Kasur District

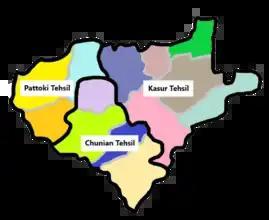
Map showing the three tehsils of Kasur -Pattoki, Kasur, Chunian.

The Bambawali-Ravi-Bedian Canal was built in Kasur district increasing the agricultural development of the area. There has been commercial and industrial development but the area remain mainly agricultural. Pakistan Army built Cantonment area for an infantry brigade in the district.